Addicted to You (Laura Voutilainen song)

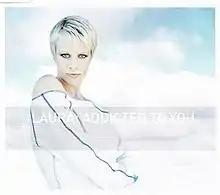

"Addicted to You" was the entry in the Eurovision Song Contest 2002, performed in English by Laura Voutilainen as "Laura".